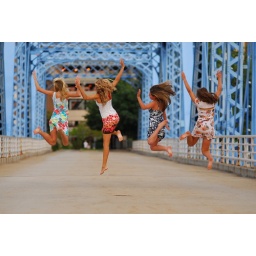
taken in downtown grand rapids on the blue bridge